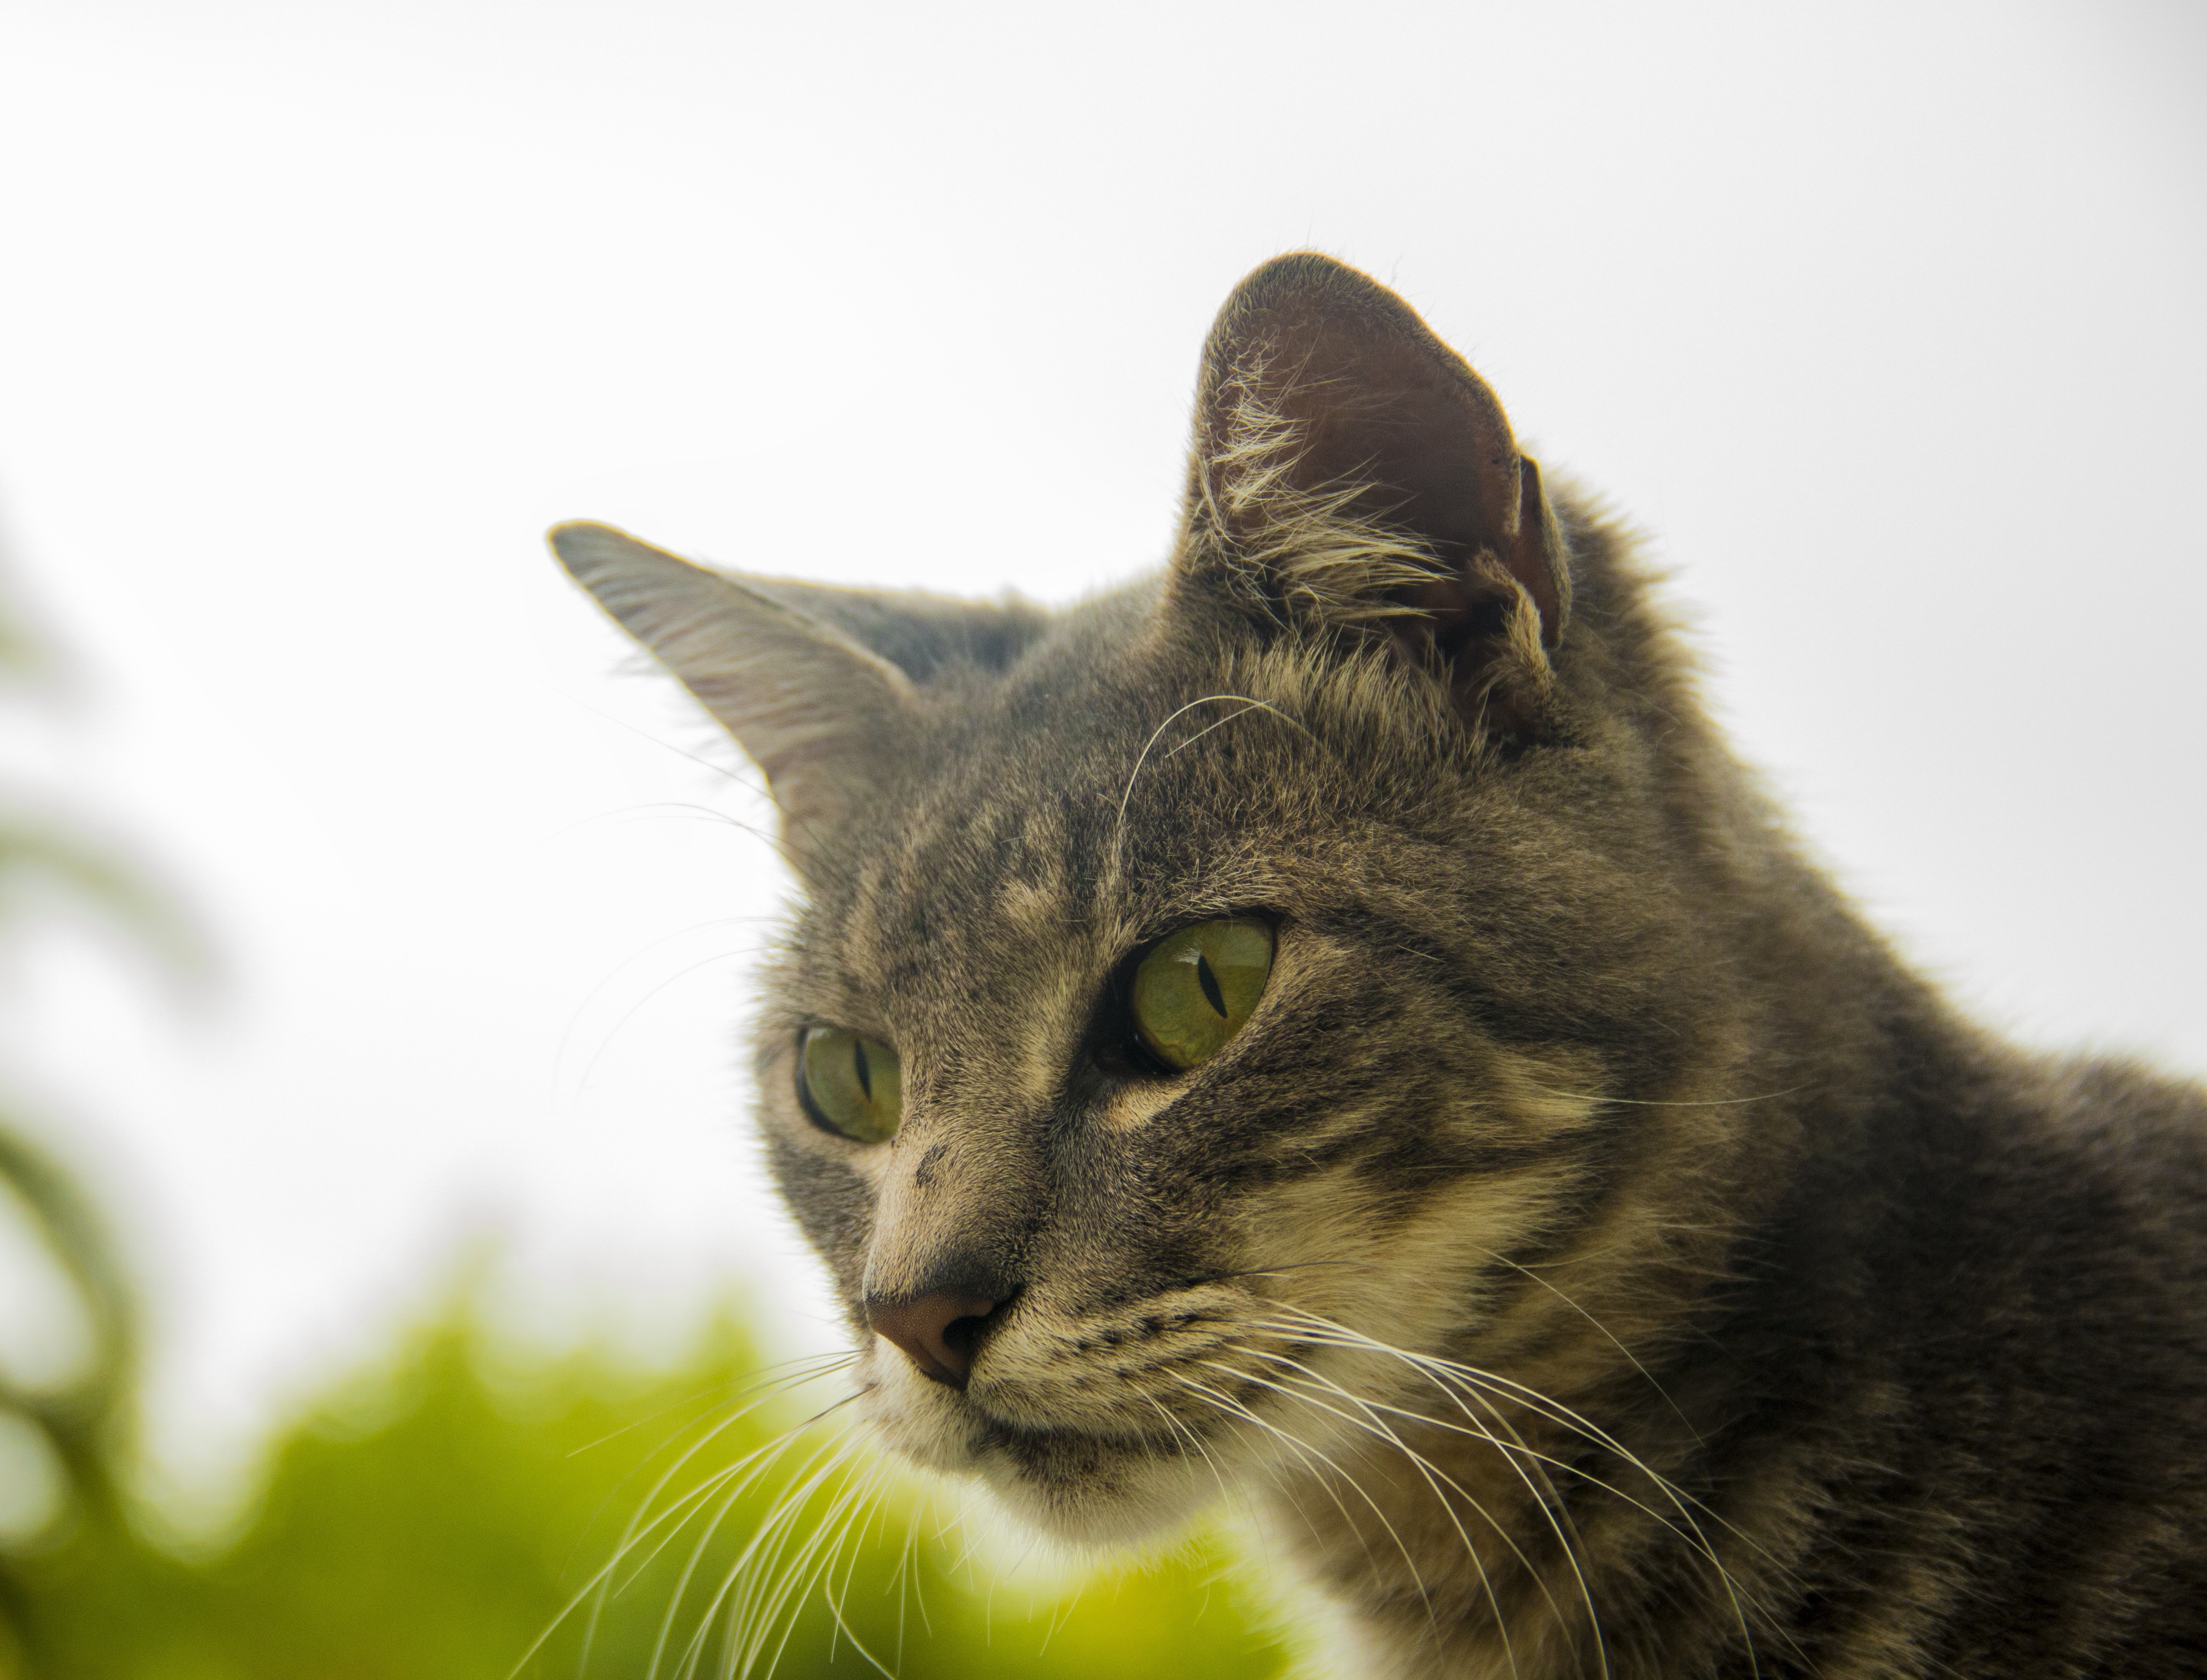
pet, kitten, cat, mammal, fauna, close up, outdoors, nose, whiskers, eye, vertebrate, uruguay, tabby cat, montevideo, gray skin, green eyes, european shorthair, wild cat, small to medium sized cats, cat like mammal, domestic short haired cat